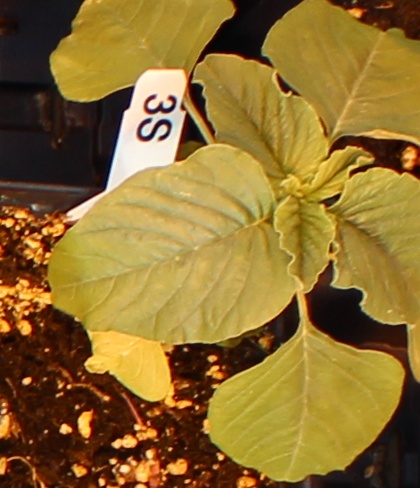
Label: Redroot Pigweed